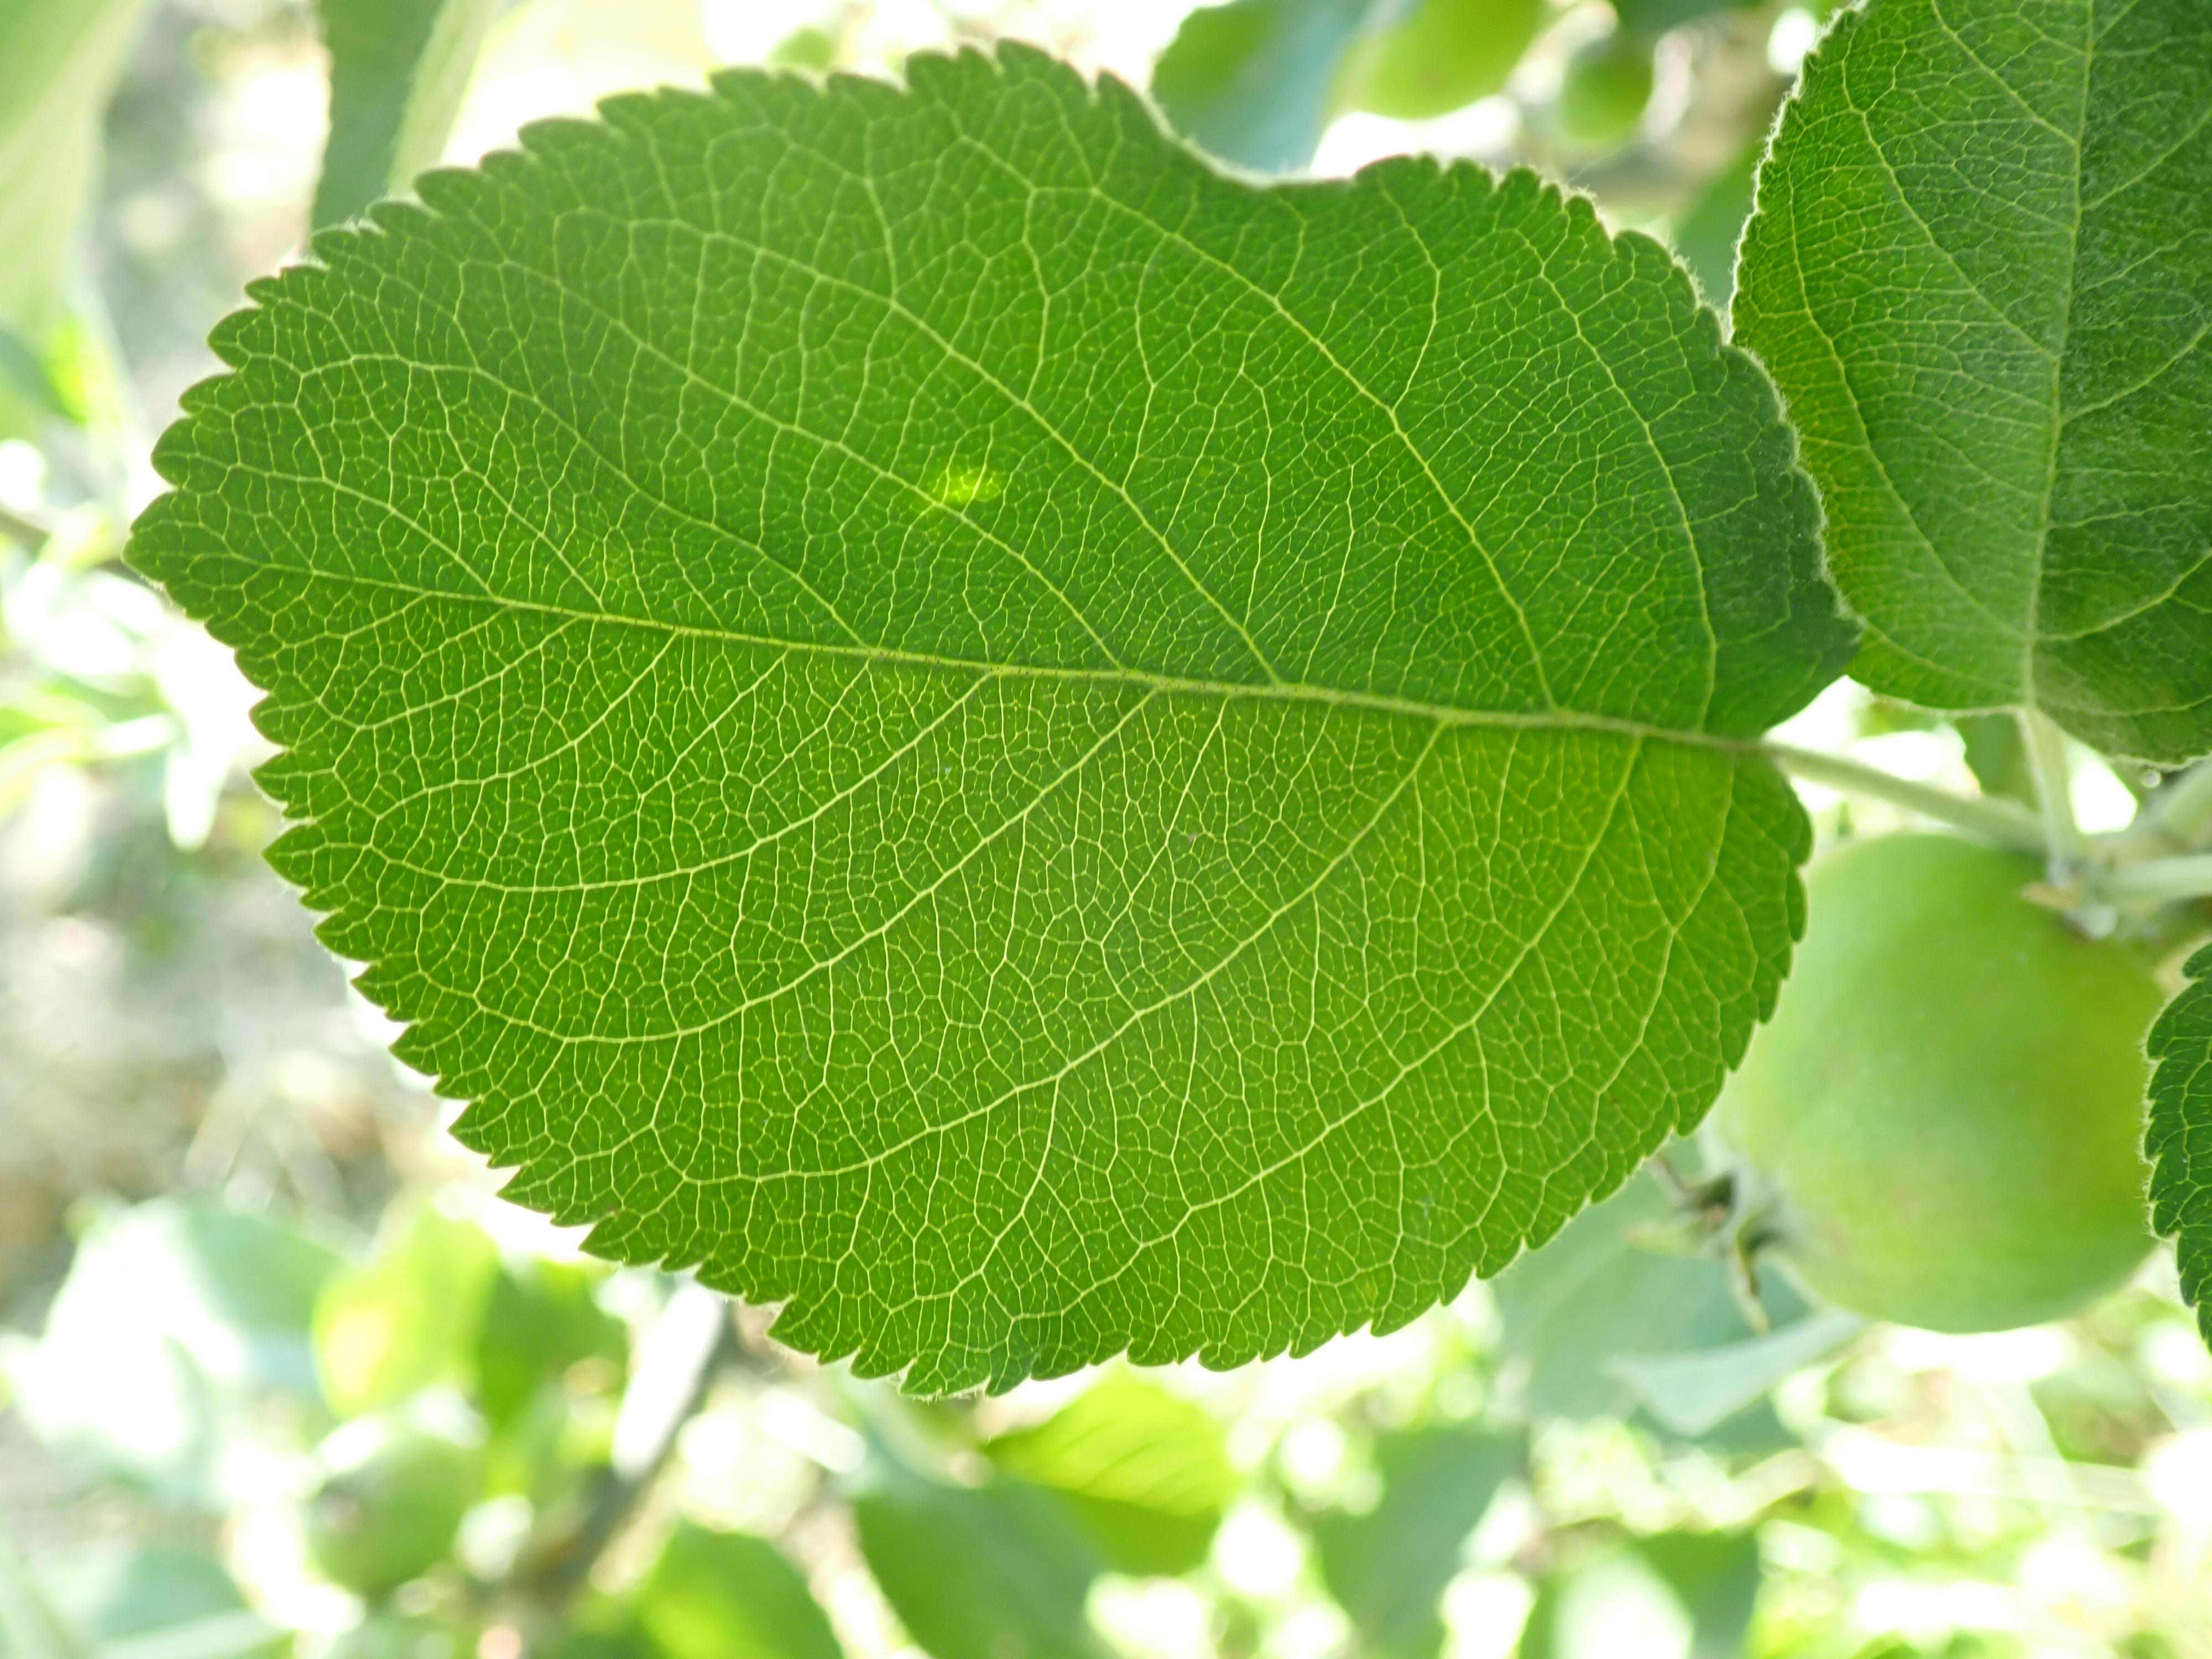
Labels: healthy